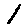
Label: 1